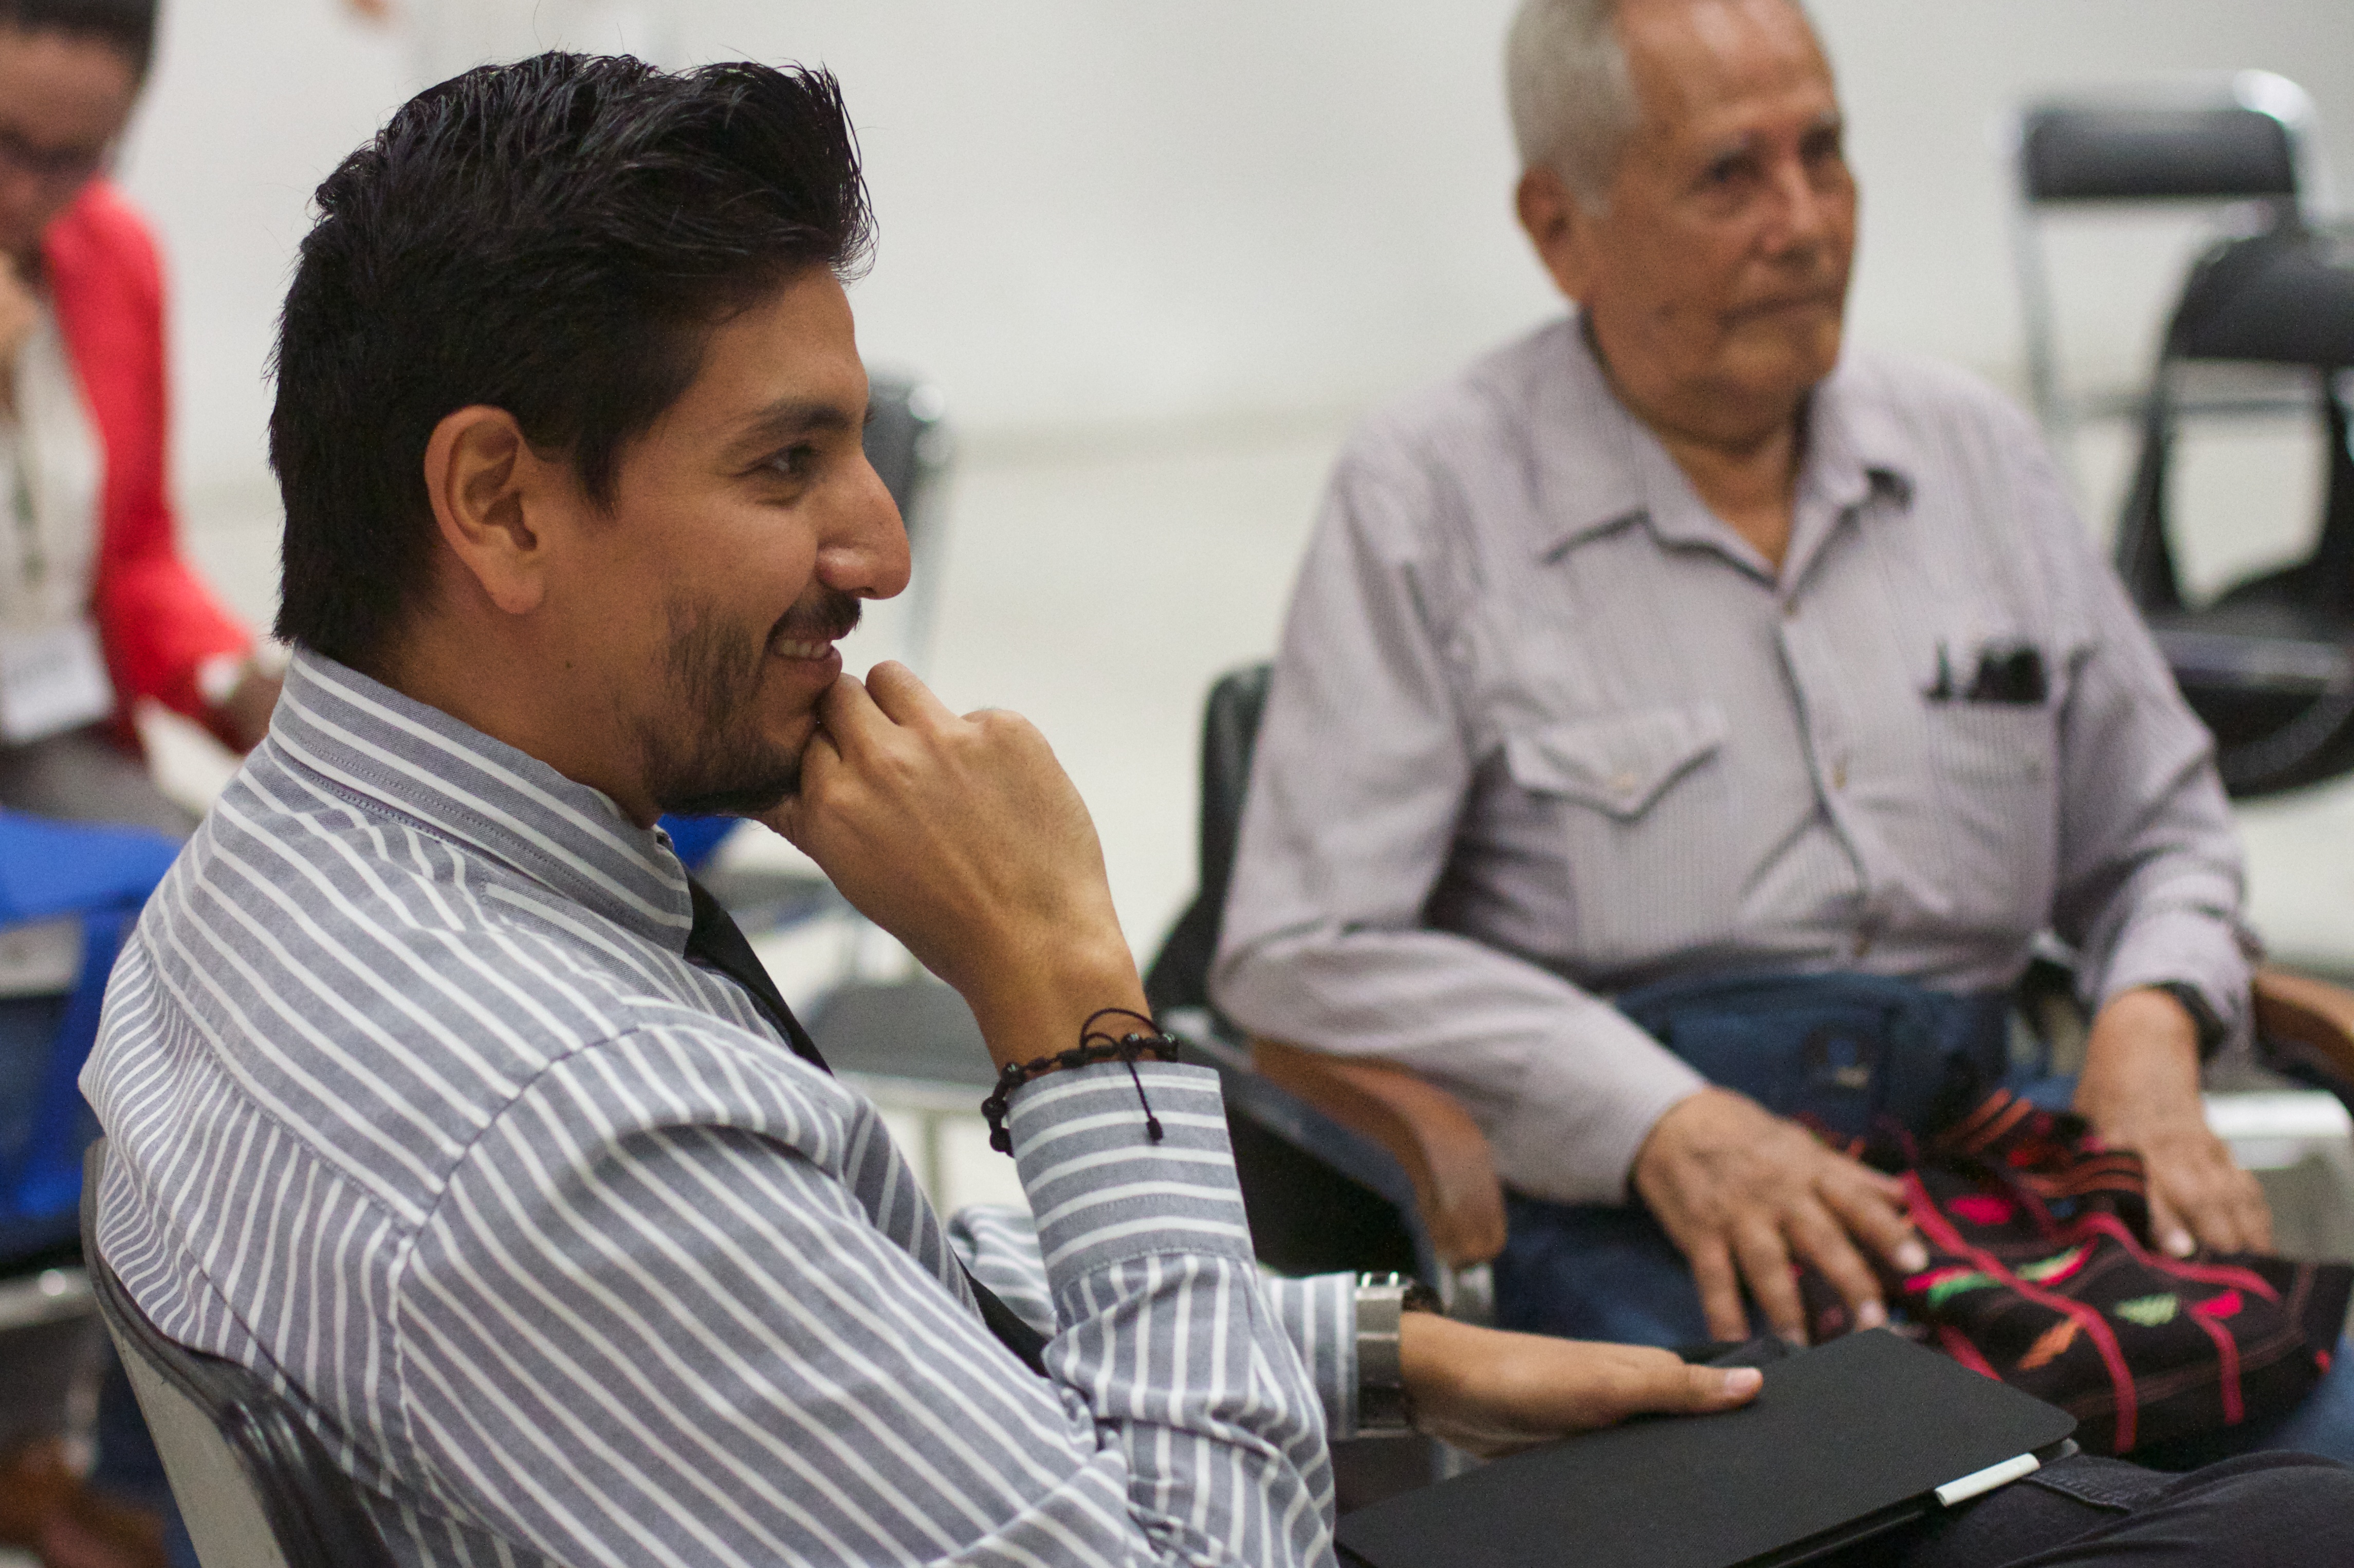
person, udgagora